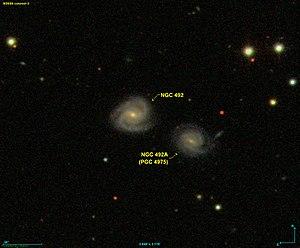
Image créée à l'aide du logiciel Aladin Sky Atlas du Centre de Données astronomiques de Strasbourg et des données de SDSS (Sloan Digital Sky Survey).
NGC 492 est une lointaine galaxie spirale intermédiaire située dans la constellation des Poissons à environ 636 millions d'années-lumière de la Voie lactée. La galaxie NGC 492 a été découverte par l'ingénieur irlandais Bindon Blood Stoney en 1850.